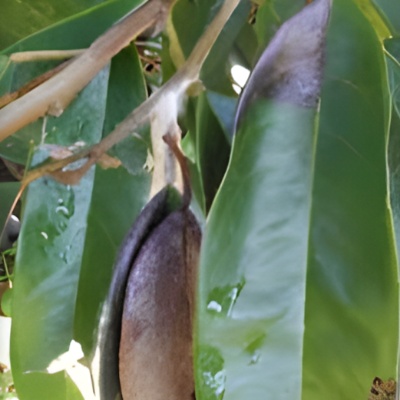
Label: Leaf_Rhizoctonia